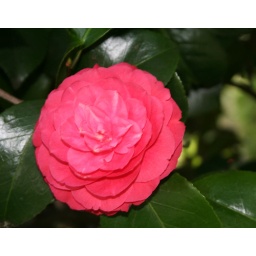
A red camellia flower in a hedge at Leura, NSW